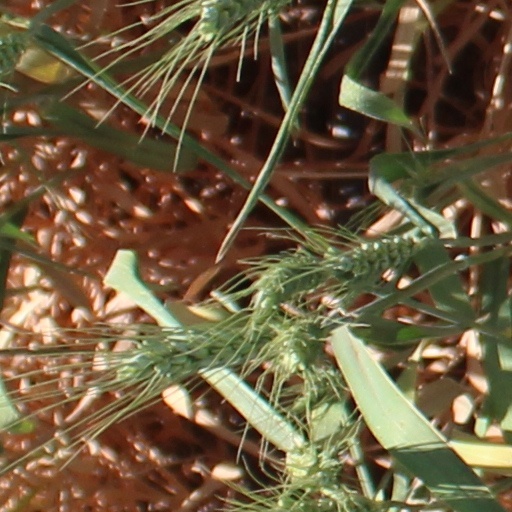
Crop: wheat